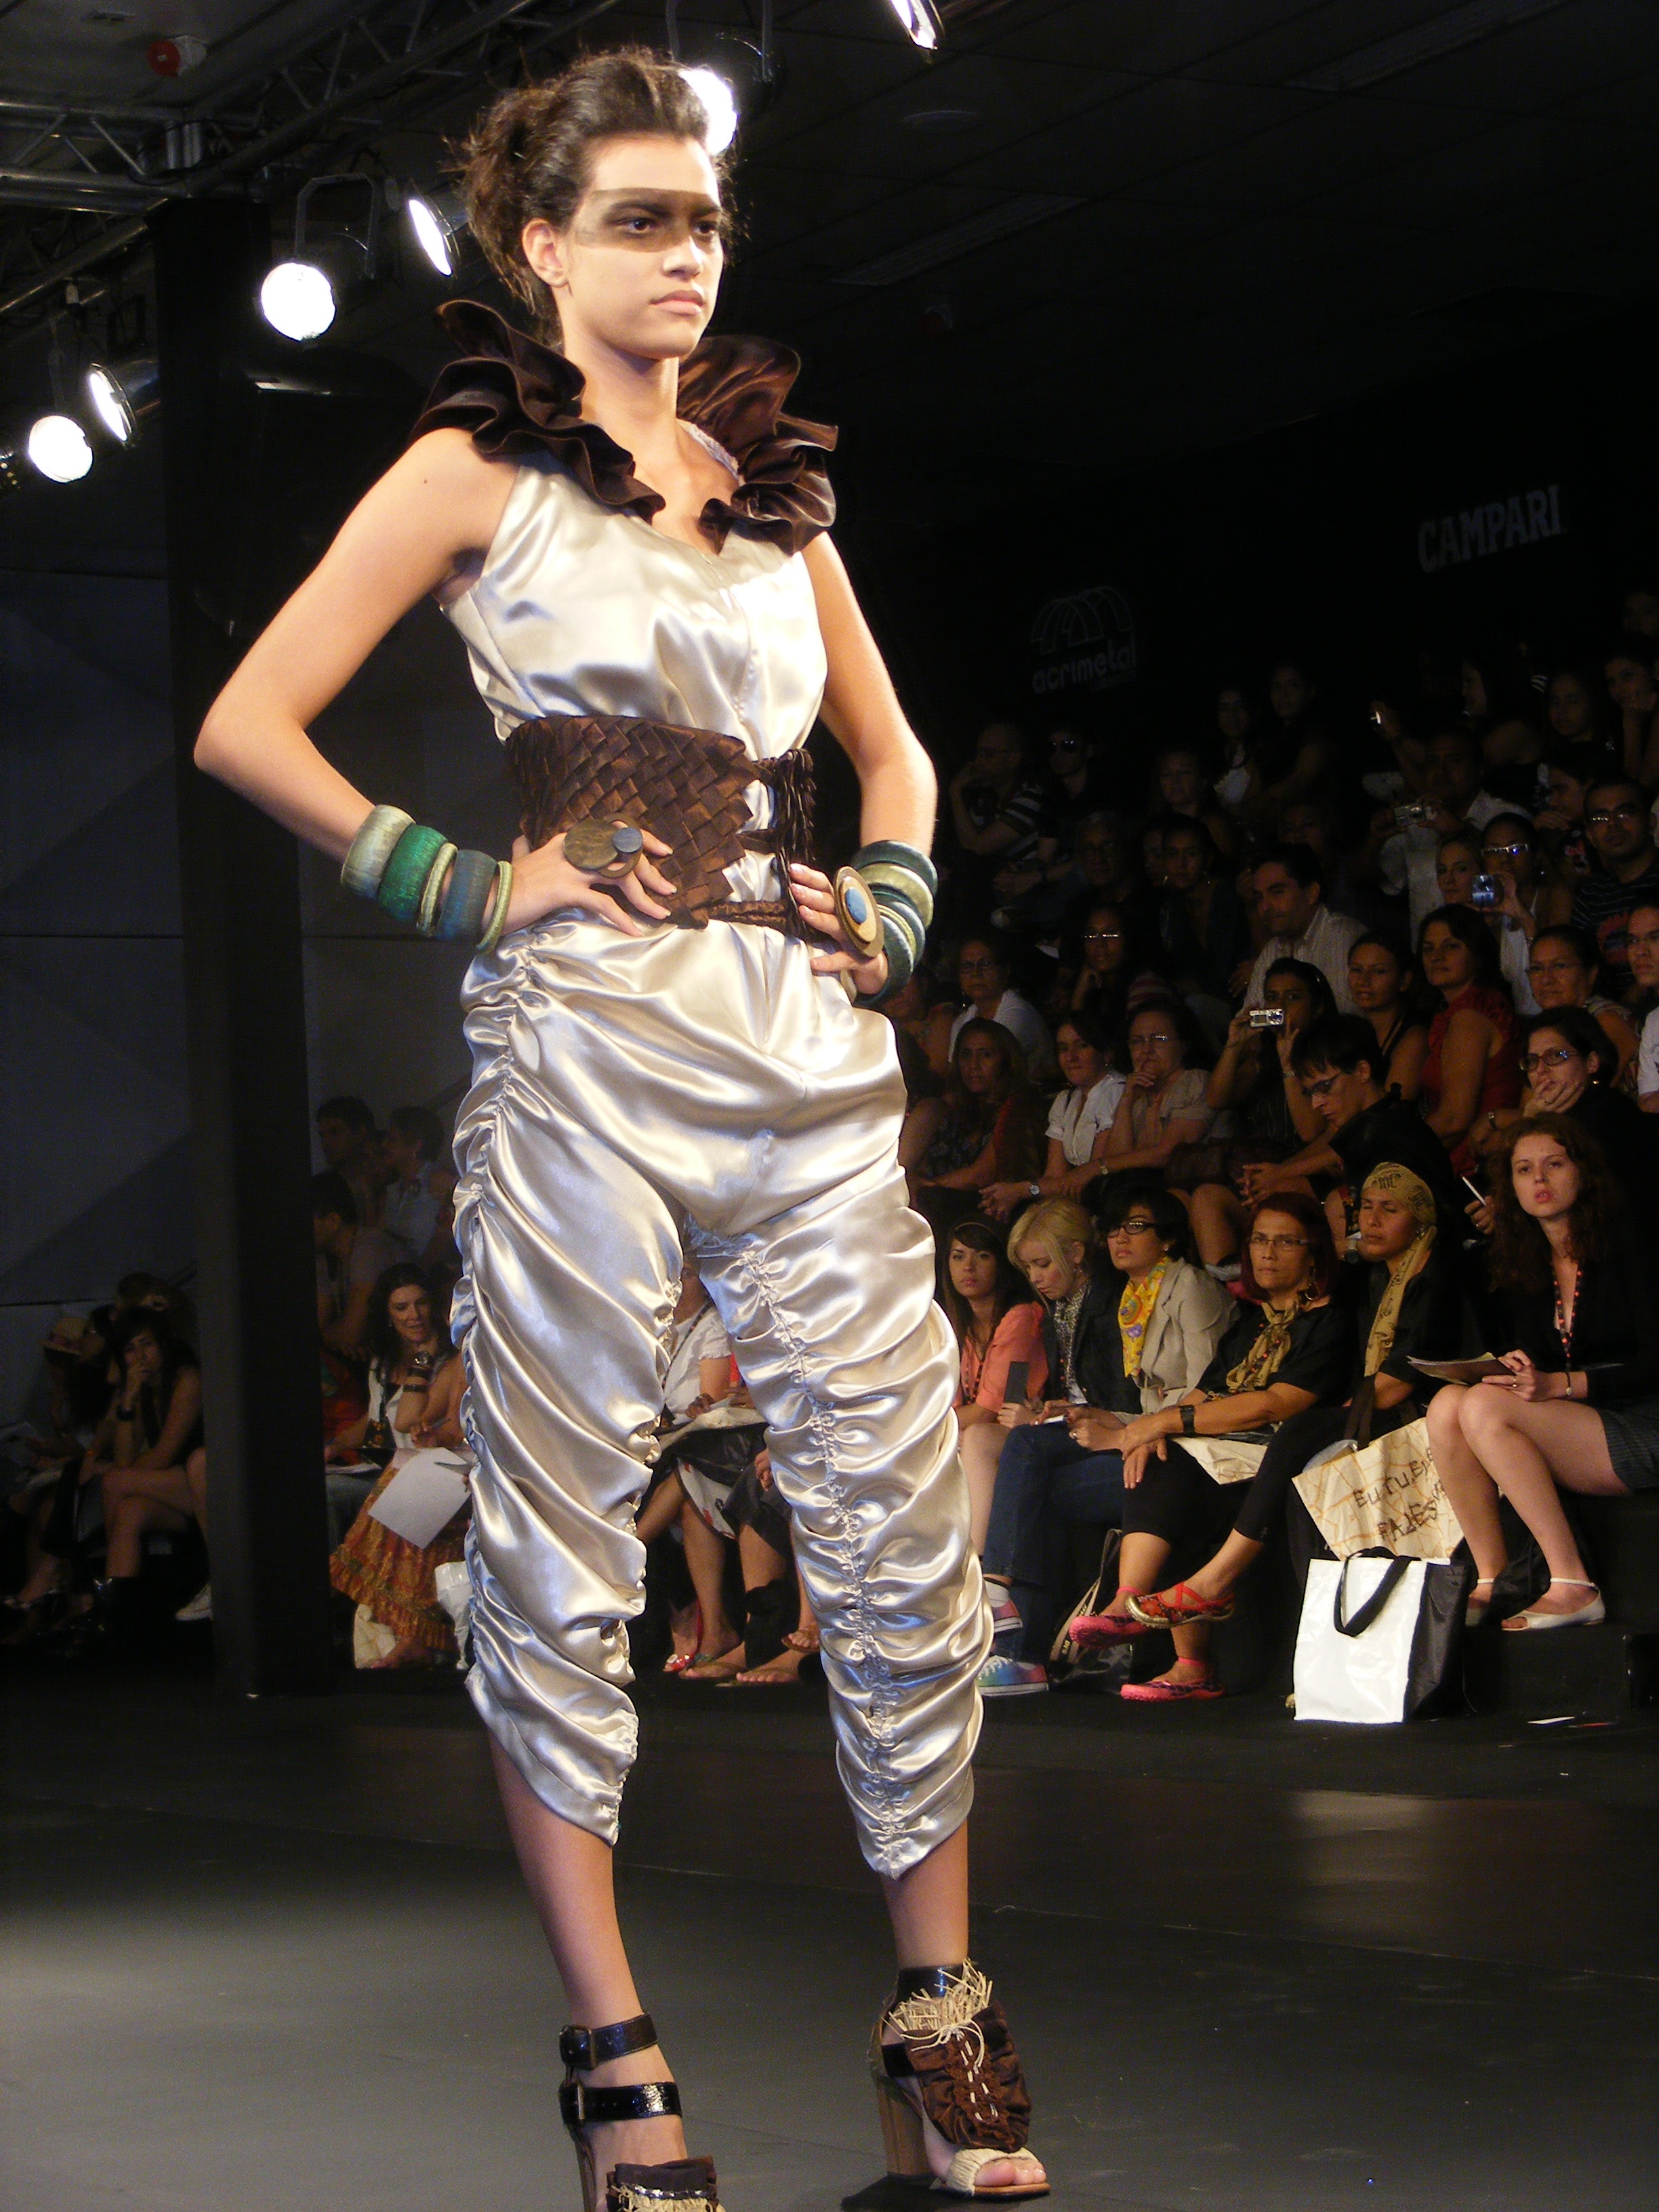
female, model, young, spring, fashion, men, women, runway, elegance, fashion design, fashion show